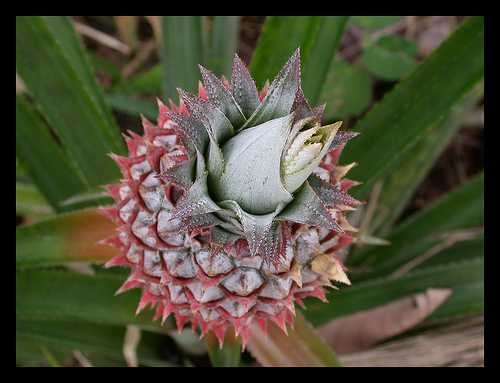
Label: Pineapple